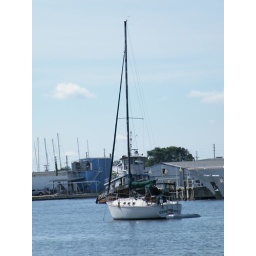
sailboat in front of tug boat